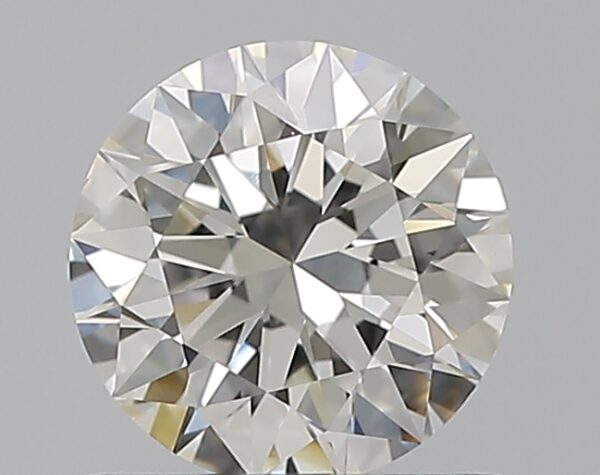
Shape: round
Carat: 0.72
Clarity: VS1
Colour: G
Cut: EX
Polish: EX
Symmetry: EX
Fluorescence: N
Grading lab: GIA
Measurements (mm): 5.76 x 5.79 x 3.56